Sri Vinayaka Vijayamu

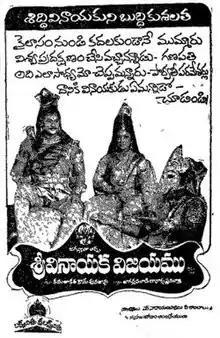
Theatrical release poster

Sri Vinayaka Vijayamu is a 1979 Telugu-language Hindu mythological film directed by Kamalakara Kameswara Rao and produced by Jagarlamudi Radhakrishna Murthy under Jaganmatha Arts. The film stars Krishnam Raju, Rama Krishna, Vanisri, M. G. V. Madan Gopal, Kaikala Satyanarayana in the lead roles. The music was composed by S. Rajeswara Rao. The lyrics were written by Devulapalli Krishnasastri, Arudra, Veeturi and Kosaraju. The film is about Lord Ganesha's life from his birth till he tamed Mushikasura, a rakshasa who later became Ganesha's vahana. The film was a major commercial success.